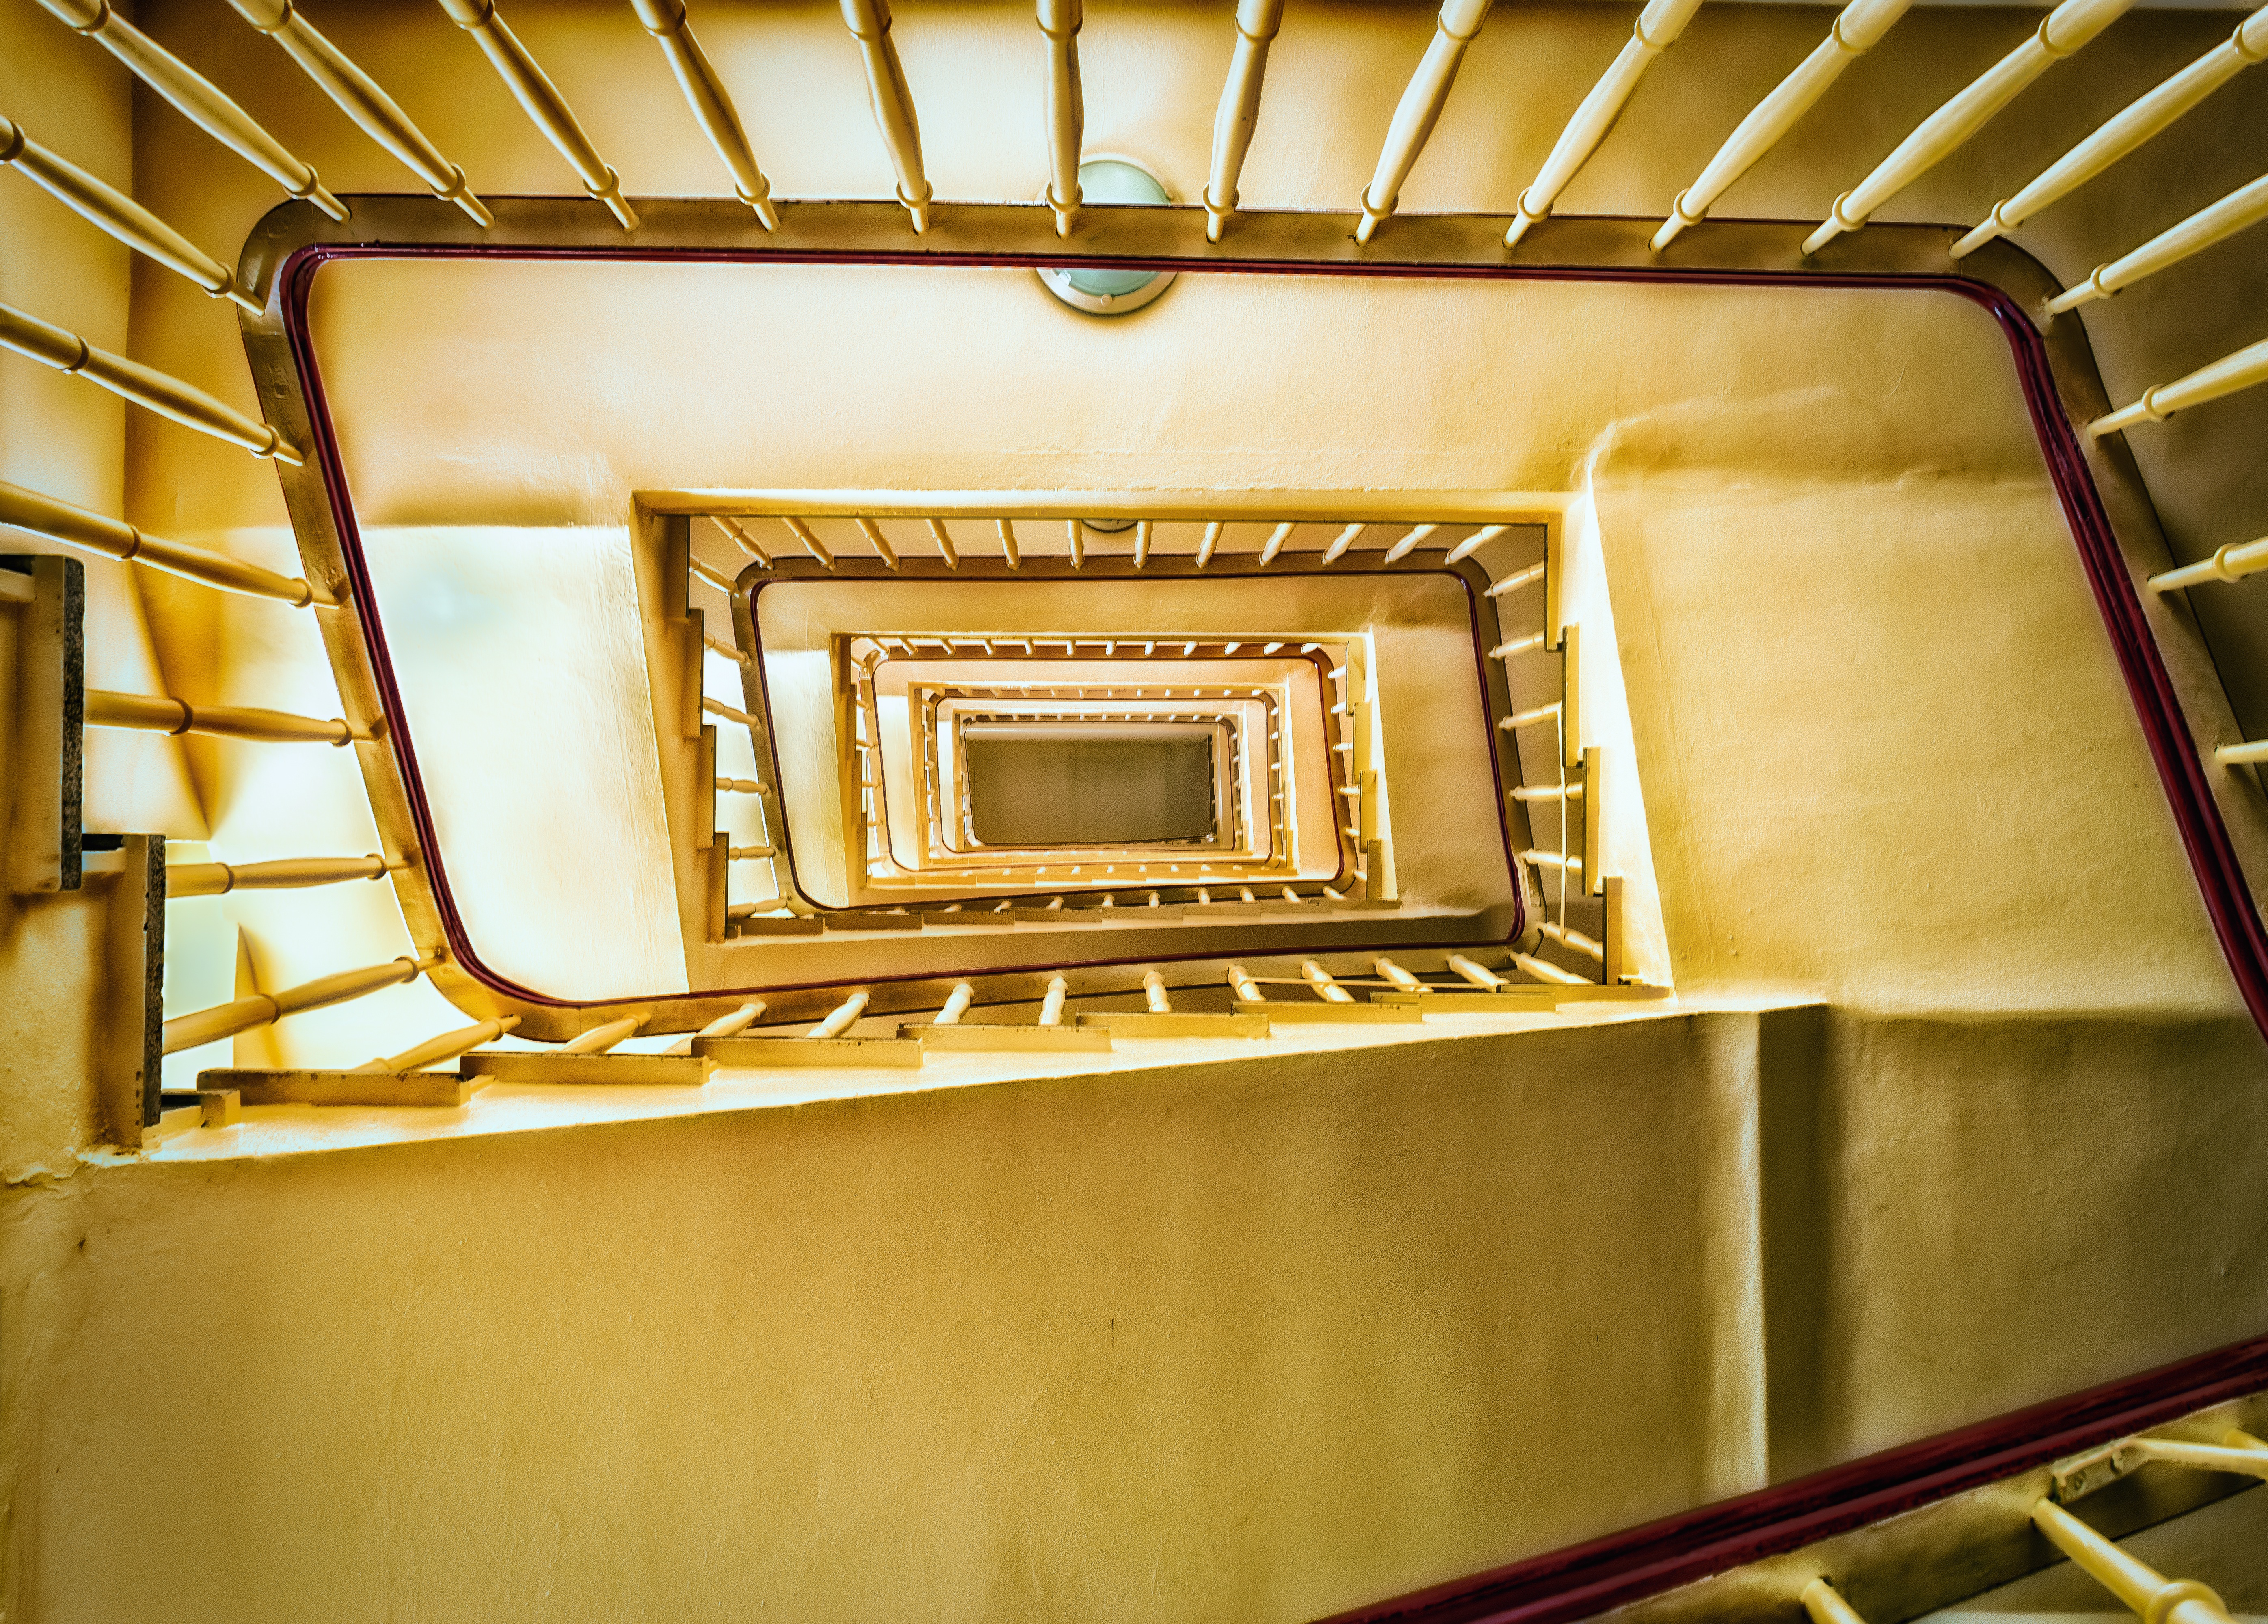
architecture, wood, building, old, home, staircase, ceiling, railing, high, interior design, design, stairs, down, rise, input, emergence, gradually, stair step